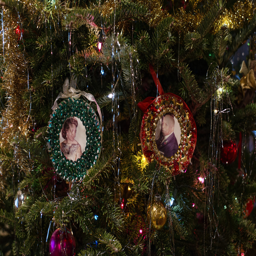
ornaments featuring woman and organisation founder for the blog post